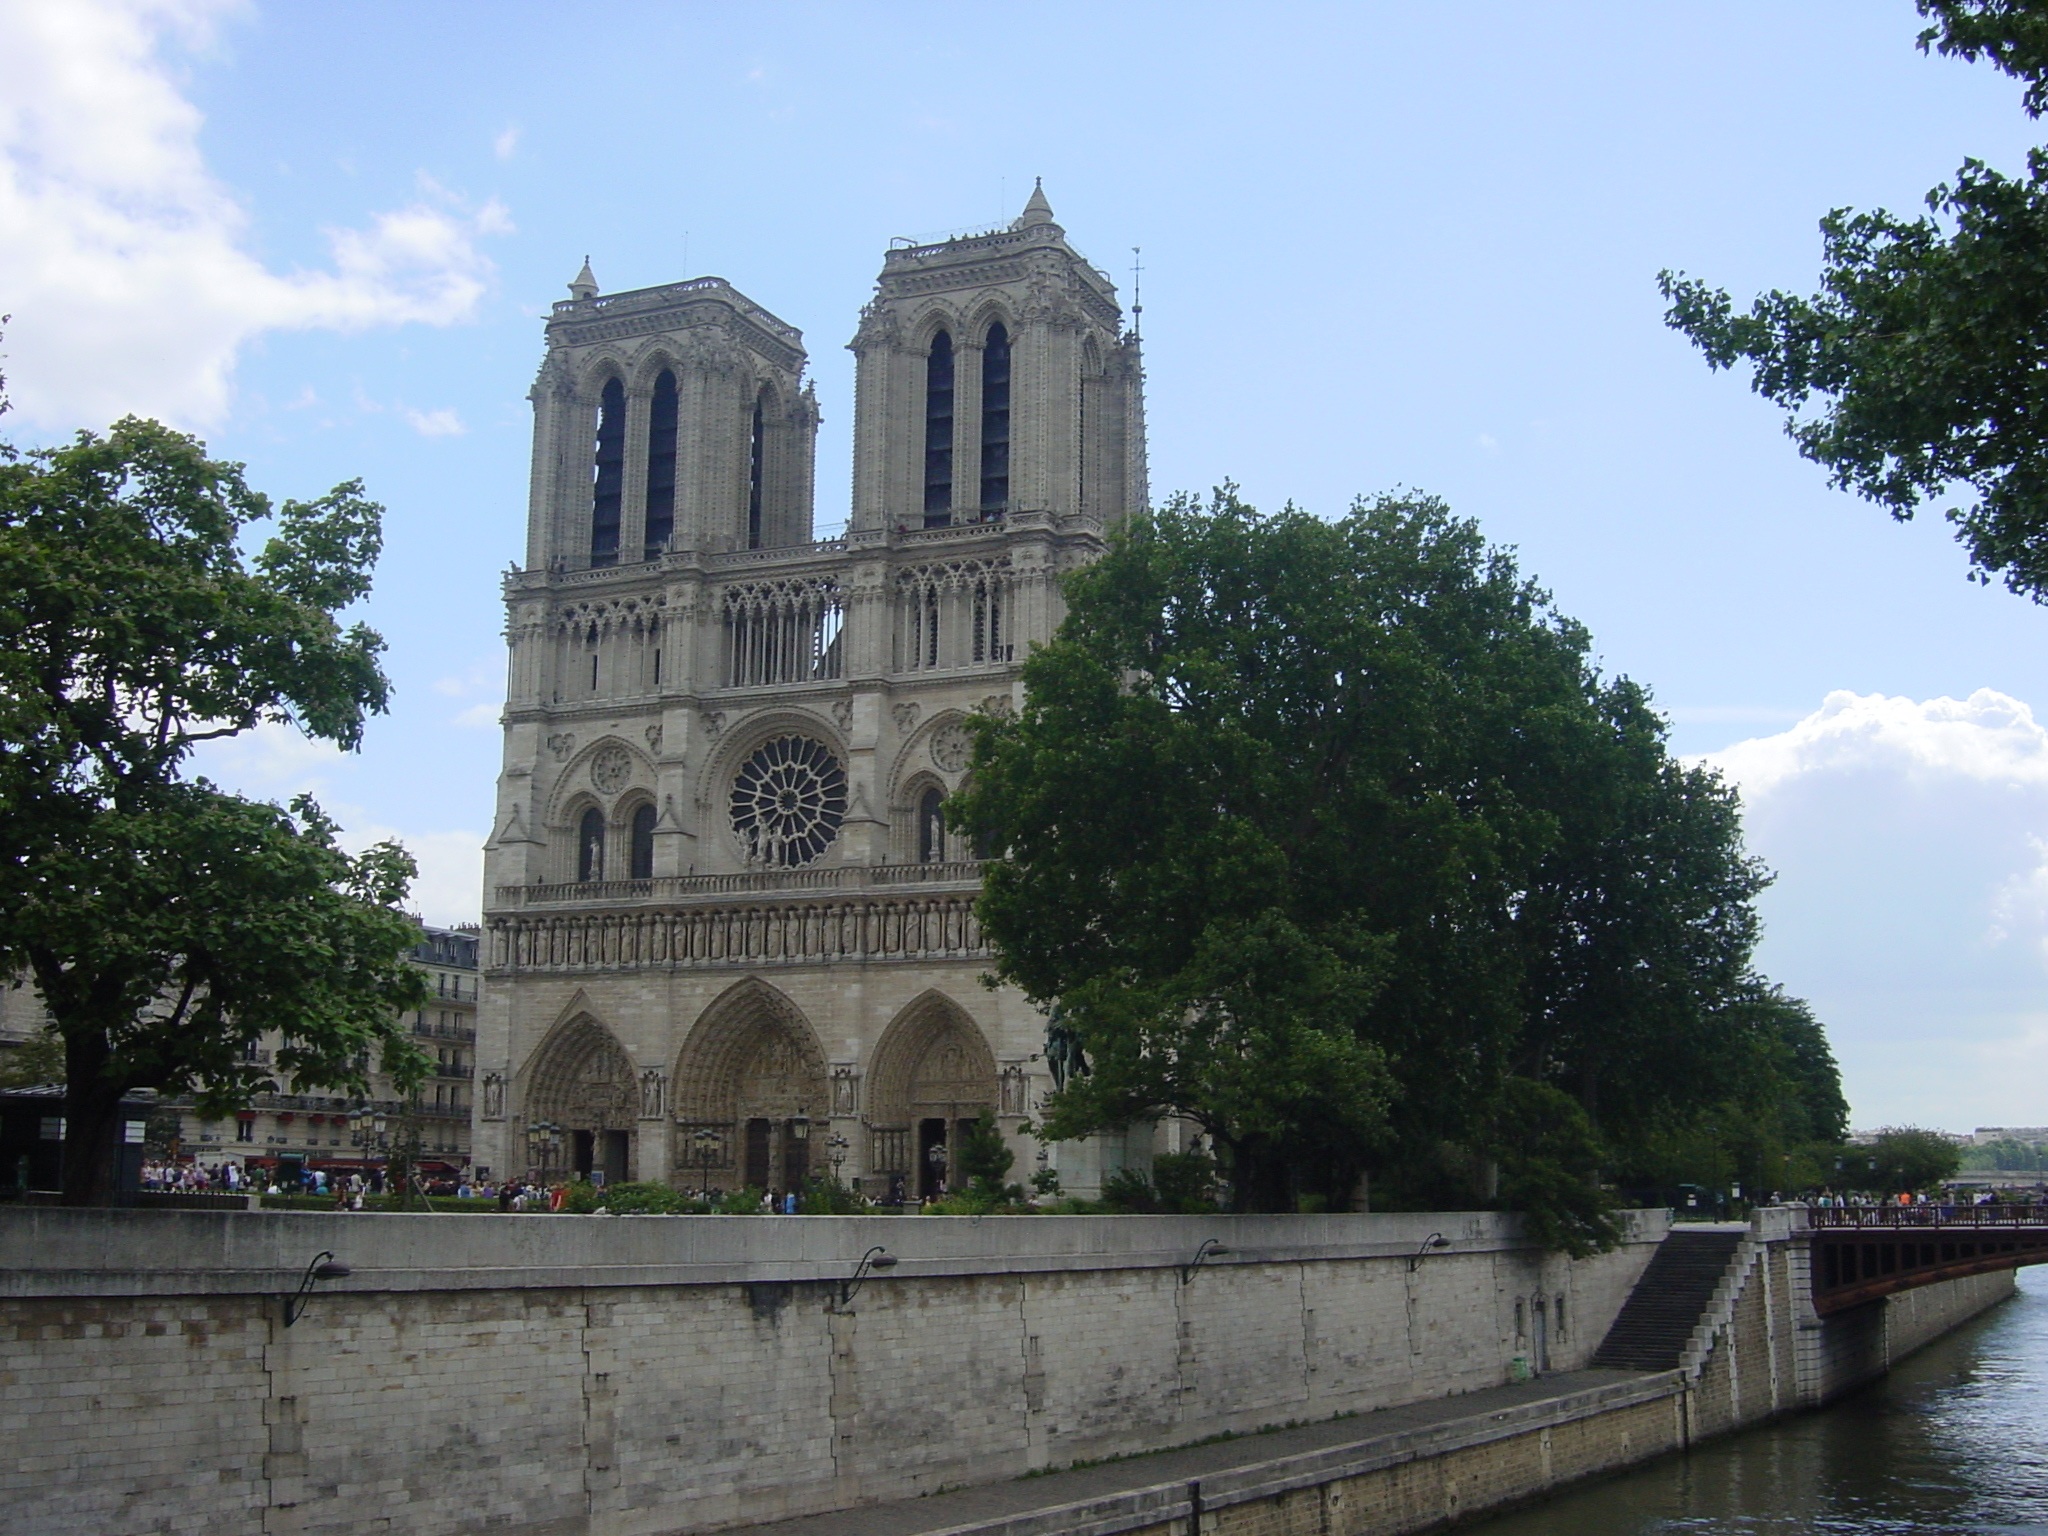
building, paris, monument, france, tower, landmark, church, tourism, waterway, place of worship, seine, notre dame, tours